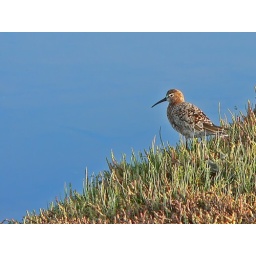
Saw this male Curlew Sandpiper in breeding plumage at the Geelbek bird hide in the West Coast National Park, South Africa